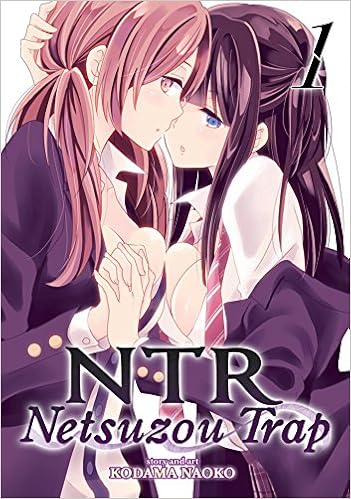
NTR - Netsuzou Trap Vol. 1
Category: Books
About the Author Kodama Naoko is a Japanese manga creator best known for NTR - Netsuzou Trap
Features: NTR - Netsuzou Trap | is a dramatic tale of romance, lust, and betrayal, as two young woman explore their growing feelings for one another. | Yuma and Hotaru have been friends since childhood. It is only natural that when Yuma is nervous about her new boyfriend, she asks Hotaru along with her boyfriend for a double date. But when Hotaru offers herself to Yuma as “practice,” both girls realize that they’re more interested in each other than they are in their own boyfriends. With boyfriends in the foreground but a secret, passionate tryst in the background, will Yuma and Hotaru try to forget what happened between them or have they fallen into a trap of true love and betrayal?